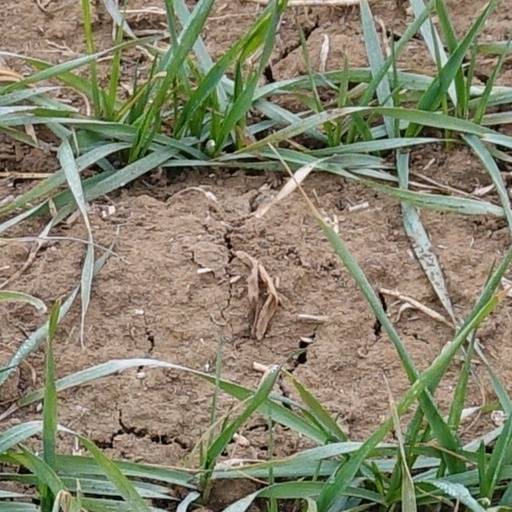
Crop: wheat